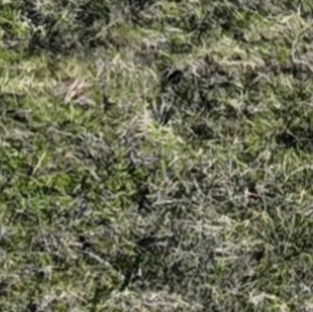
Month: october